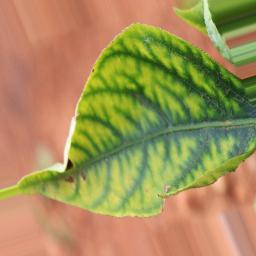
Label: nutritional